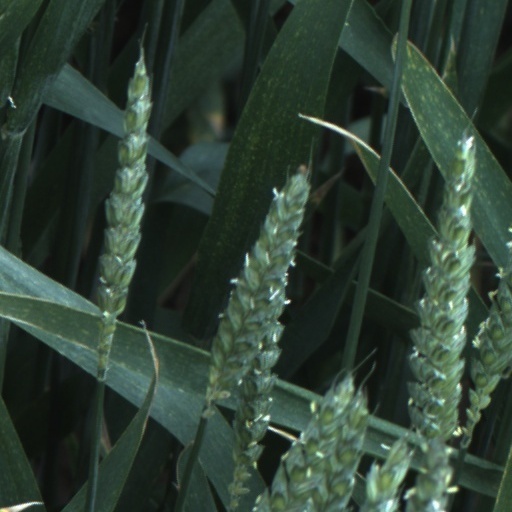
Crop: wheat